Religious responses to the problem of evil

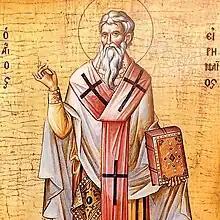
Icon of Saint Irenaeus

Buddhist teachings acknowledge evil and suffering in the world. Buddhists believe that evil is expressed in actions and states of mind, such as cruelty, murder, theft, and avarice, which are a result of the three poisons: greed, hatred, and delusion. The precepts and practices of Buddhism, such as the Four Noble Truths and the Noble Eightfold Path, aim to empower a follower in gaining insights and liberation from the cycle of such suffering as well as rebirth.